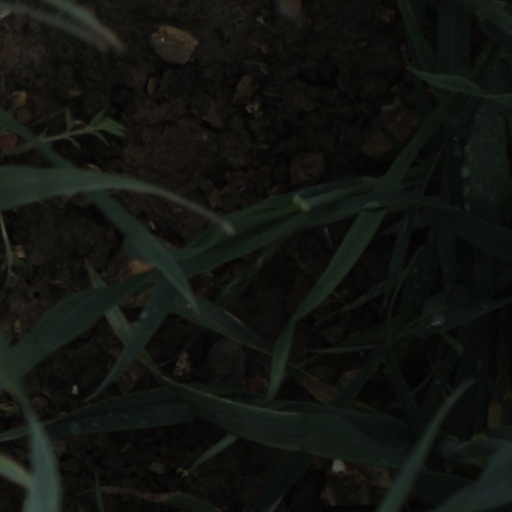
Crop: wheat